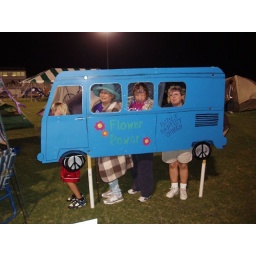
thats me in the blue hat